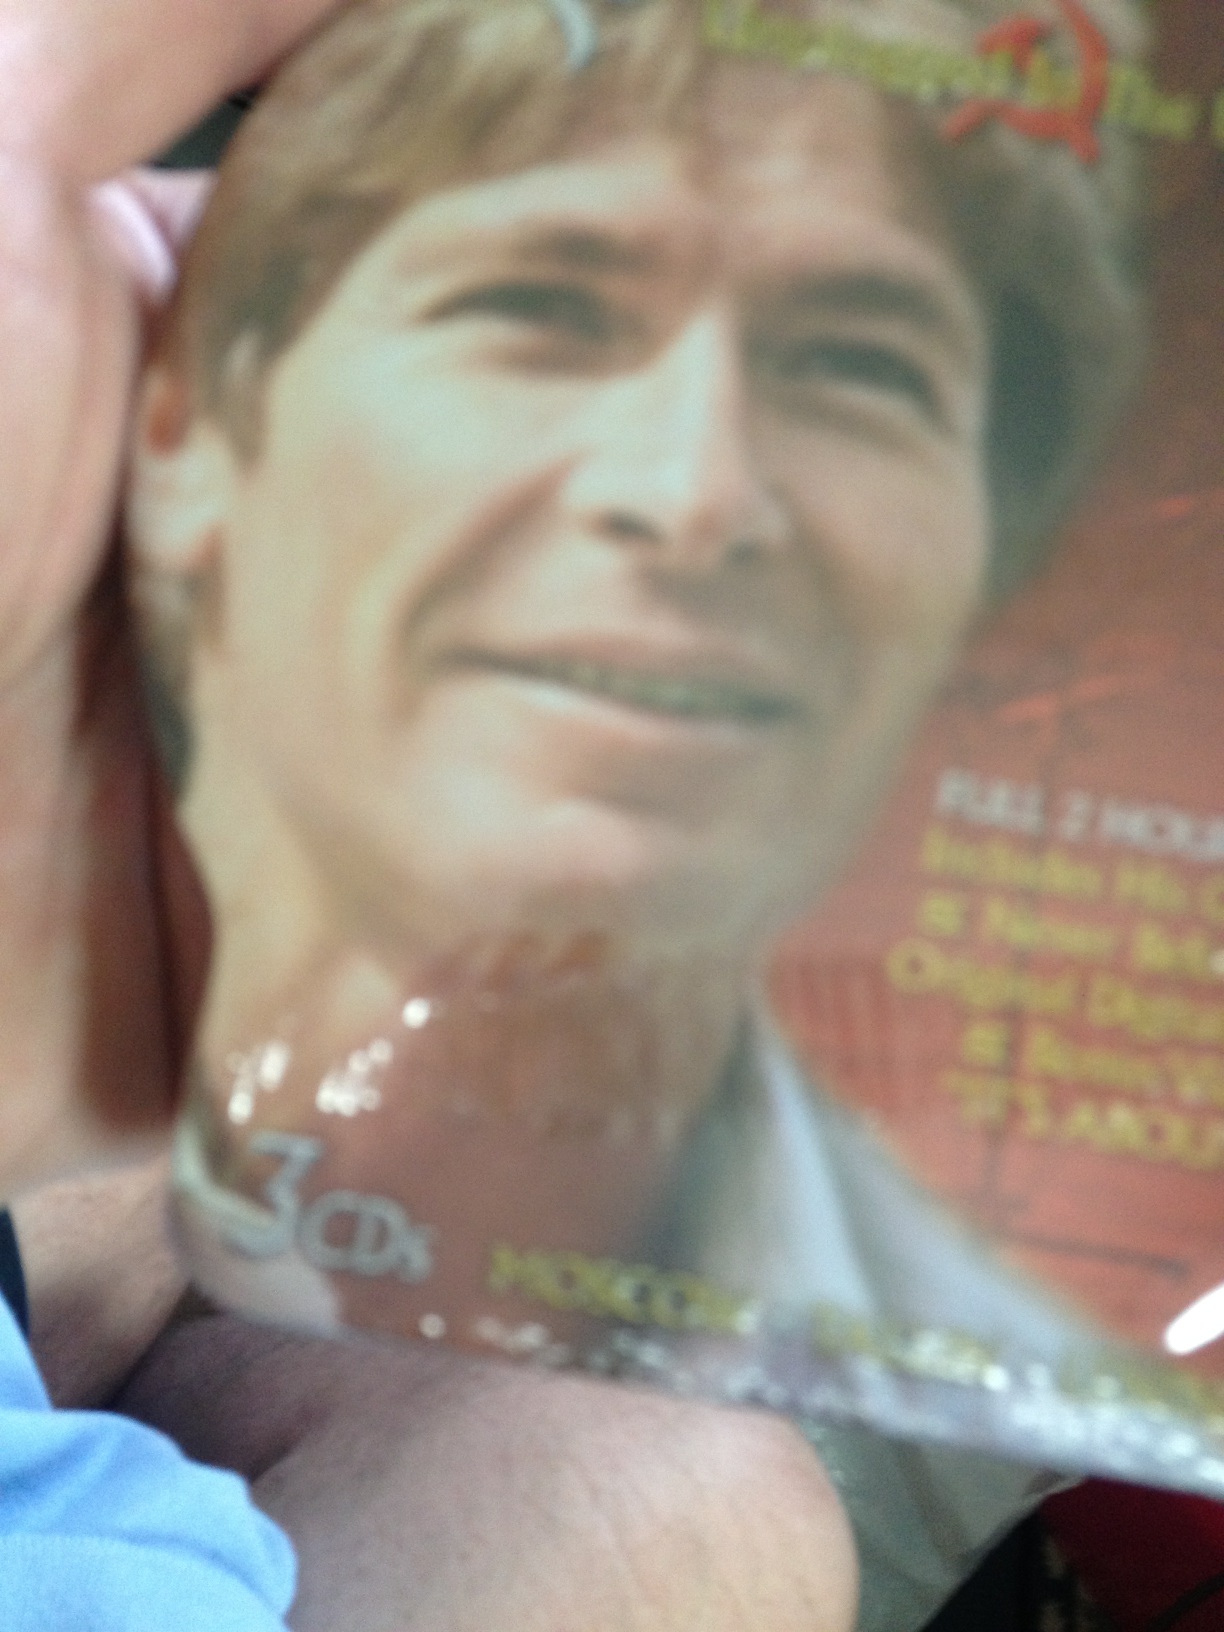Question: What is the title of this CD?
Answer: unanswerable